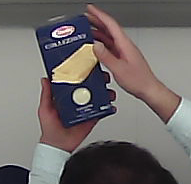
Product: barilla_lasagne